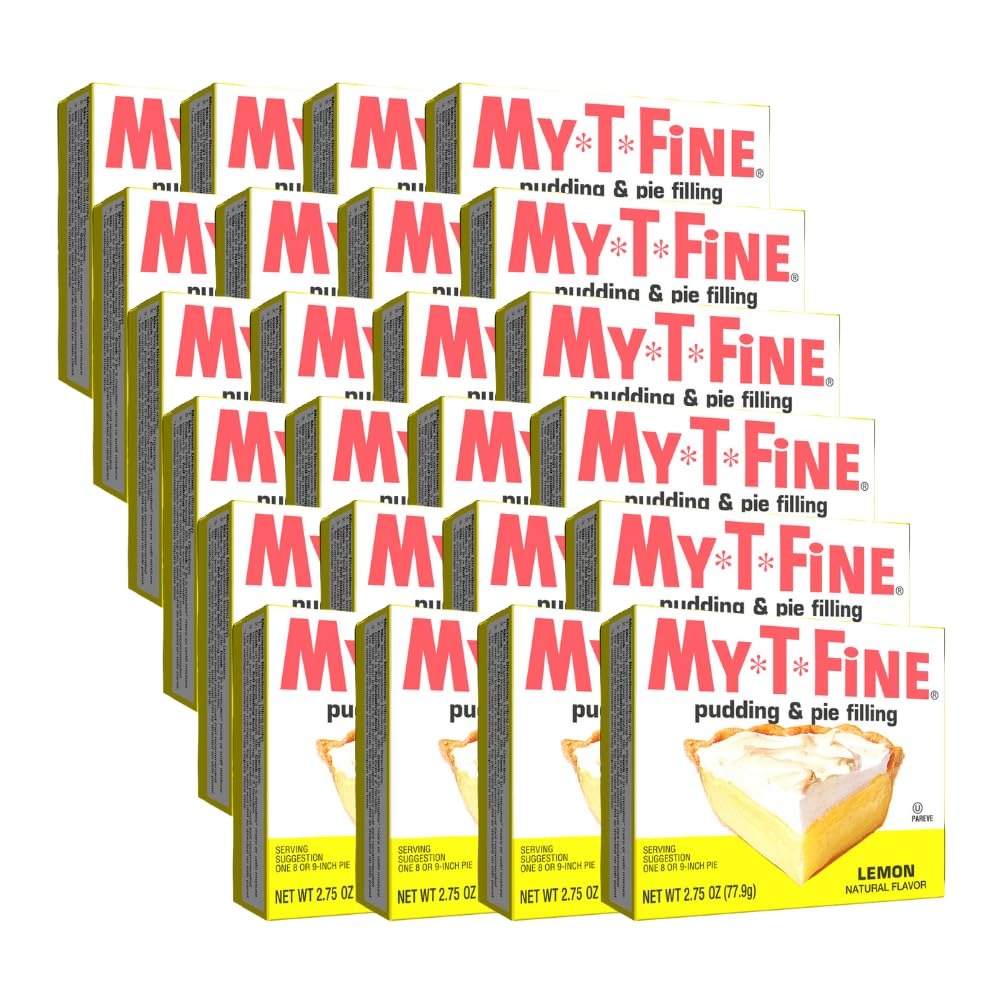
Item Name: My-T-Fine Pudding and Pie Filling Lemon, 2.75 Oz (Pack of 24)
Bullet Point 1: PUDDING AND PIE FILLING: My-T-Fine Pudding Dessert Mix is a versatile treat that can be enjoyed several ways.
Bullet Point 2: SMOOTH AND CREAMY: You'll love the flavor and creaminess of My-T-Fine instant pudding and pie filling.
Bullet Point 3: ZERO FAT: Indulge without worry. My-T-Fine Instant Pudding Dessert Mix is always fat free.
Bullet Point 4: QUICK AND CONVENIENT: Add, cook, pour. In three quick steps you have a delicious dessert to share and enjoy.
Bullet Point 5: PERFECT FOR ANY OCCASION: Make My-T-Fine pudding dessert mix for desserts, parties, snacks, or add to any recipe.
Value: 66.0
Unit: Ounce

Price: 1.59